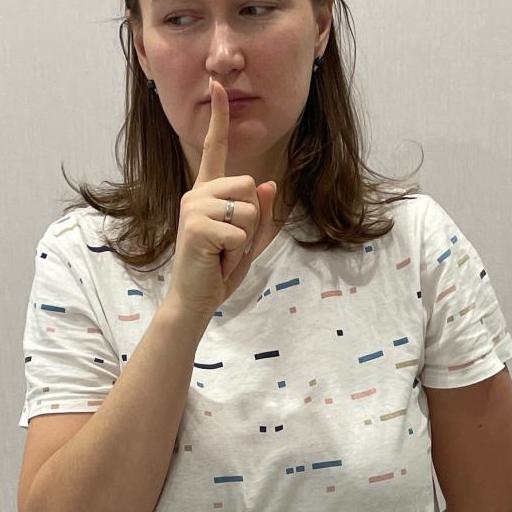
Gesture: mute